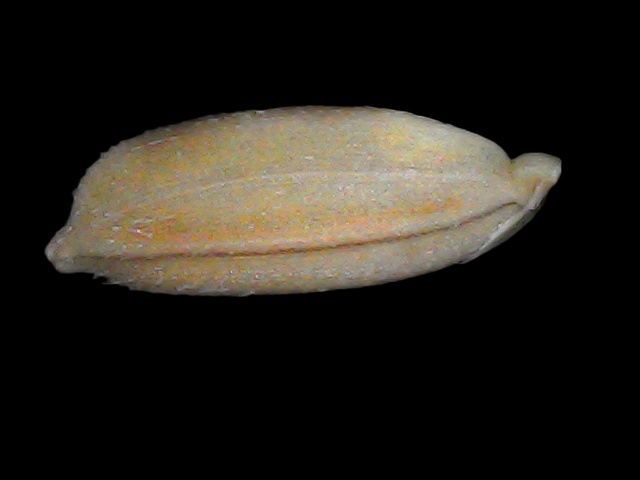
Rice variety: Br22